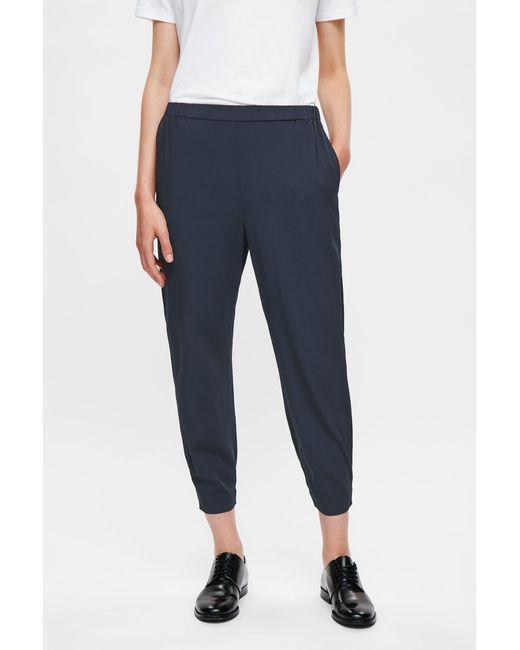
Blaue Baumwollhose für den täglichen Gebrauch